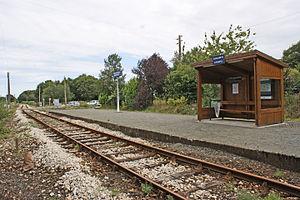
La gare de Trégonneau - Squiffiec devenue halte TER, avec sa voie, son quai et son abri.
La gare de Trégonneau - Squiffiec est une gare ferroviaire française de la ligne de Guingamp à Paimpol, située sur la commune de Squiffiec, proche de celle de Trégonneau, dans le département des Côtes-d'Armor en région Bretagne.